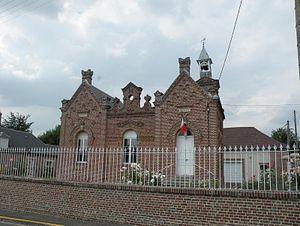
mairie de Corbeil-Cerf
Corbeil-Cerf est une commune française située dans le département de l'Oise en région Hauts-de-France.